Michigan's Adventure

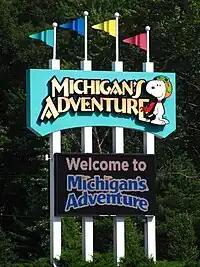
Snoopy in the entrance sign

The original Michigan's Adventure logo featured a cartoon lion. When Cedar Fair acquired the park in 2001, they replaced the lion with Snoopy from "Peanuts", who appears on the logos of other Cedar Fair parks. The logo was changed twice in 2007; once to reflect Michigan's Adventure's part in the Cedar Fair chain, and again to re-add Snoopy. After Cedar Fair's acquisition of the Paramount Parks, all of their parks were given new logos featuring the same font and style which has been popularized by Cedar Point (with the trademark flag-dotted-"i").